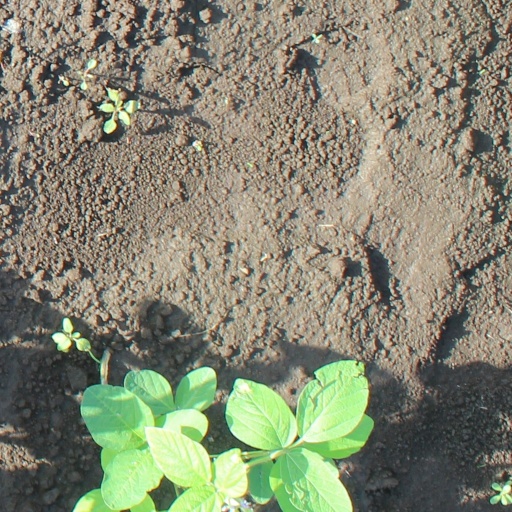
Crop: soybean